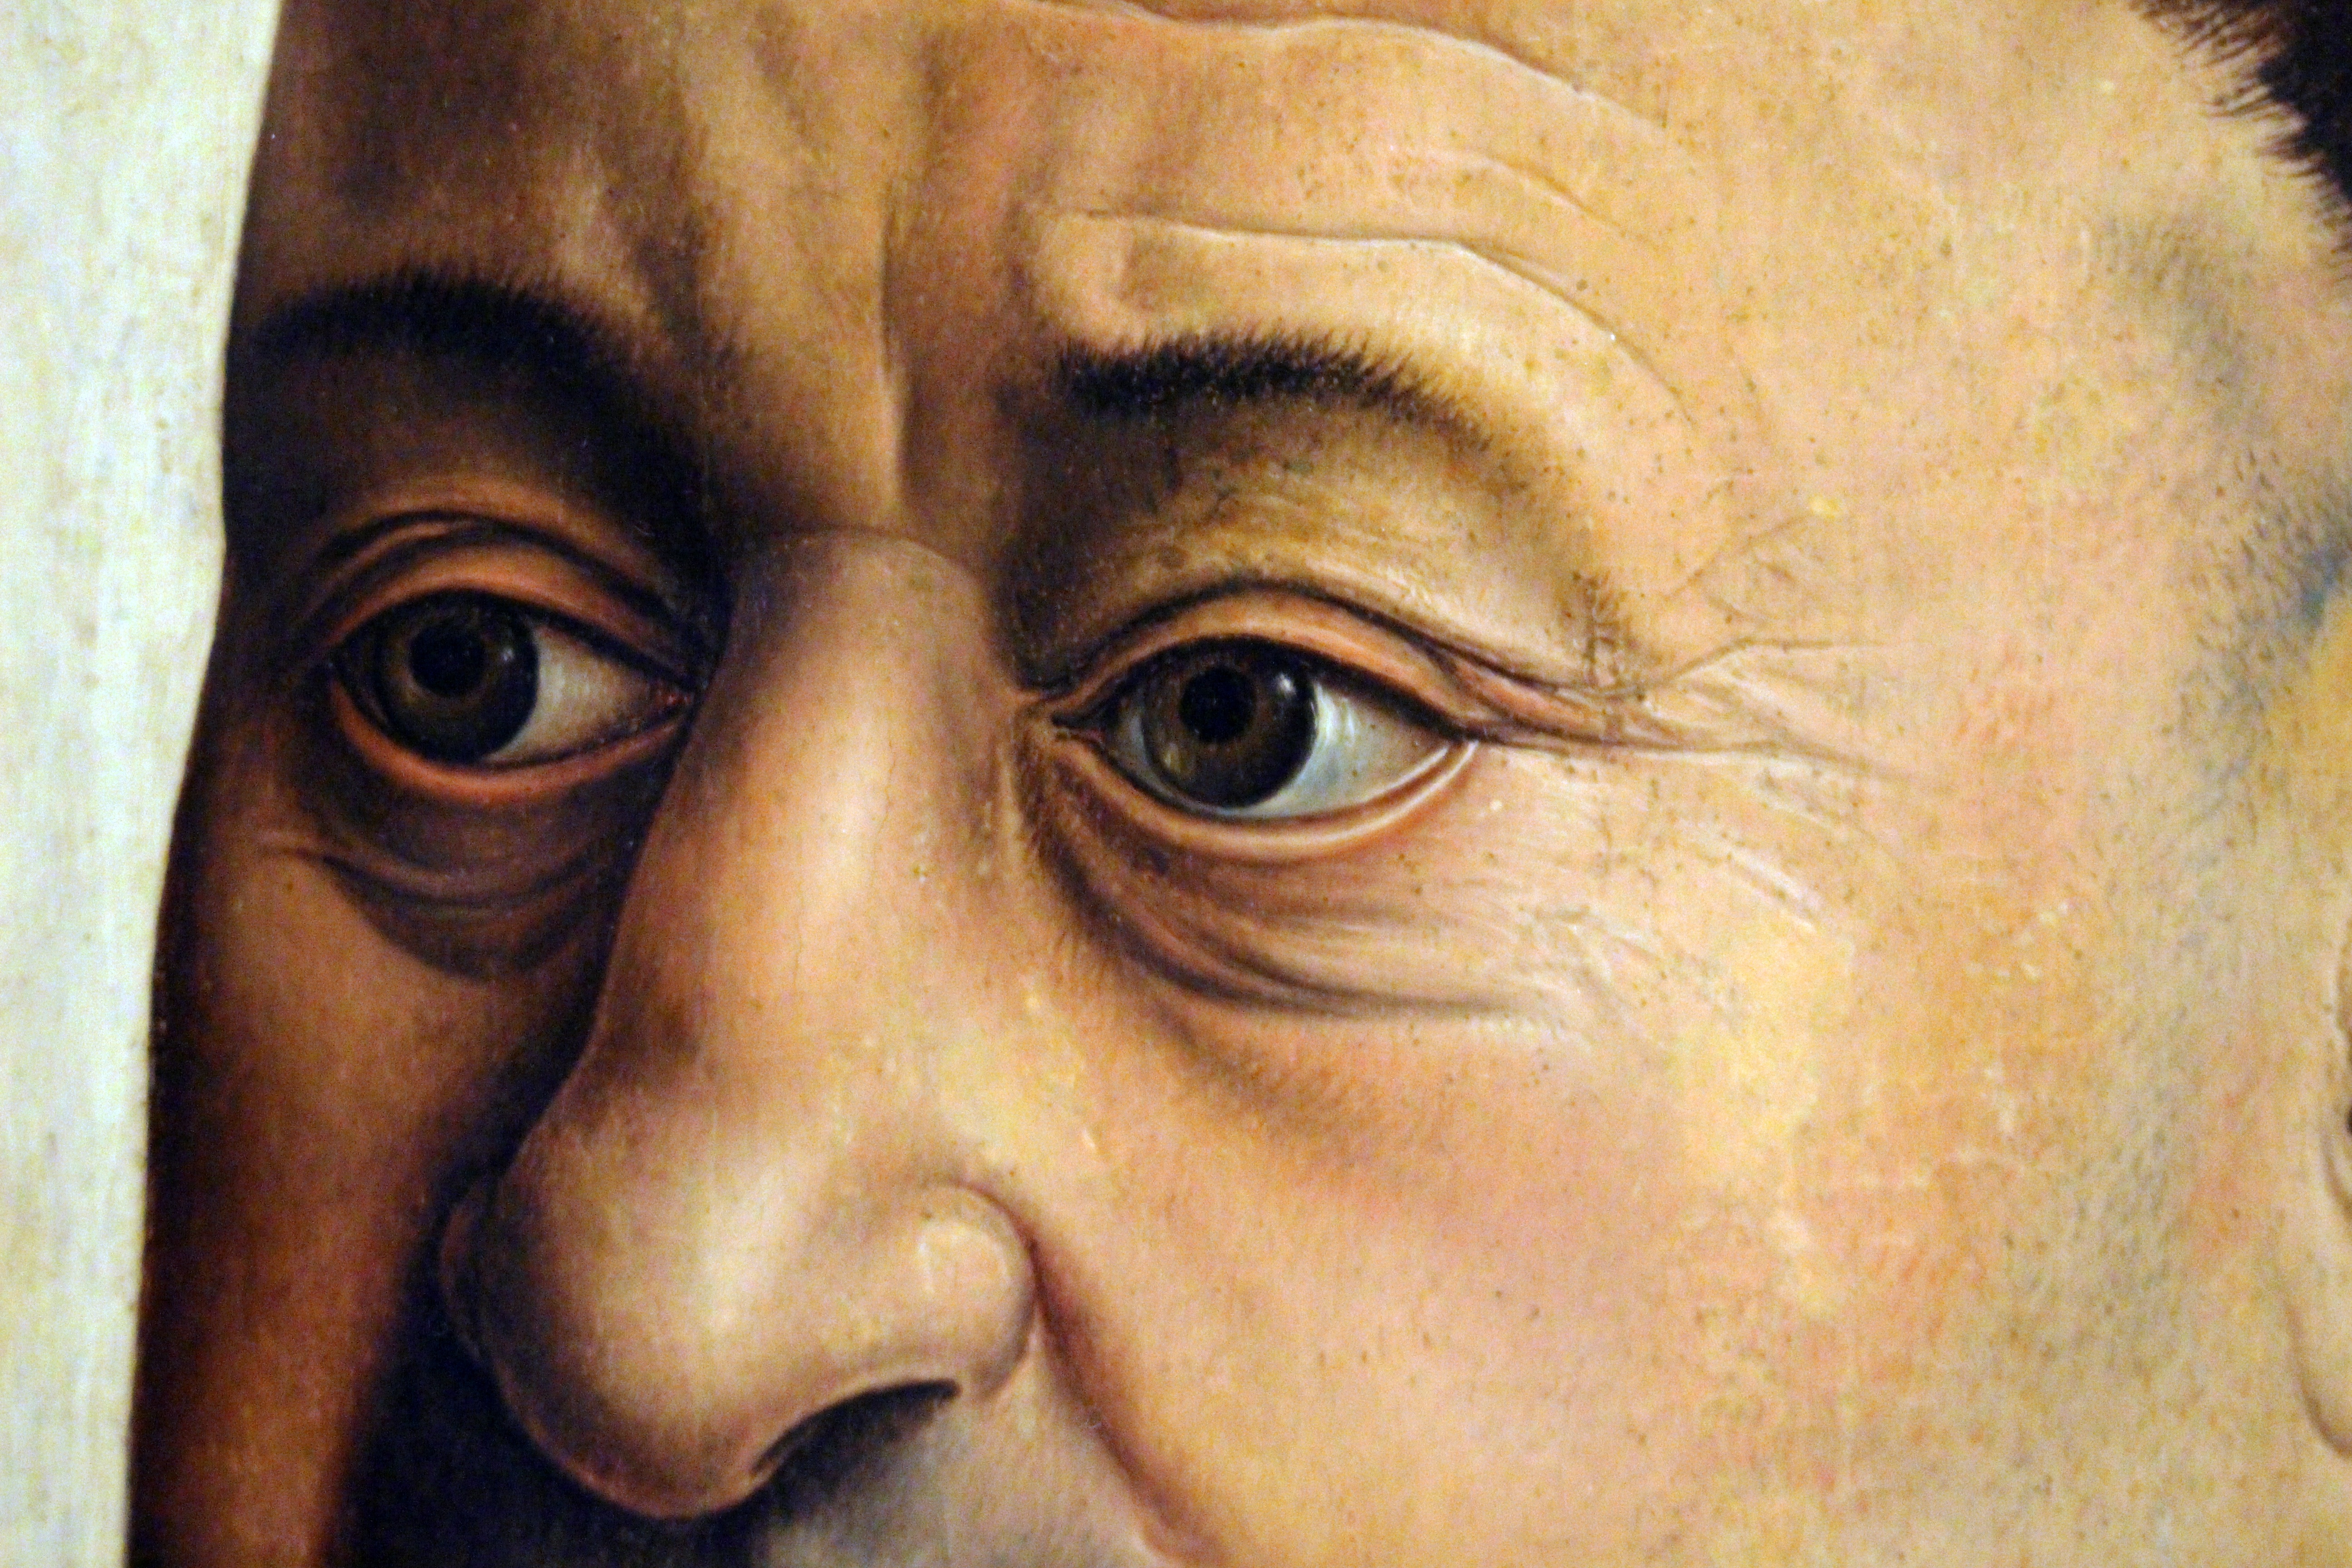
hand, portrait, facial expression, painting, wrinkle, eyebrow, close up, human body, face, nose, eyes, background, expressionism, sketch, drawing, eye, head, look, skin, wallpaper, beauty, self portrait, organ, oil painting, human face, the framework, oil on canvas, works of art, expressionist, realist